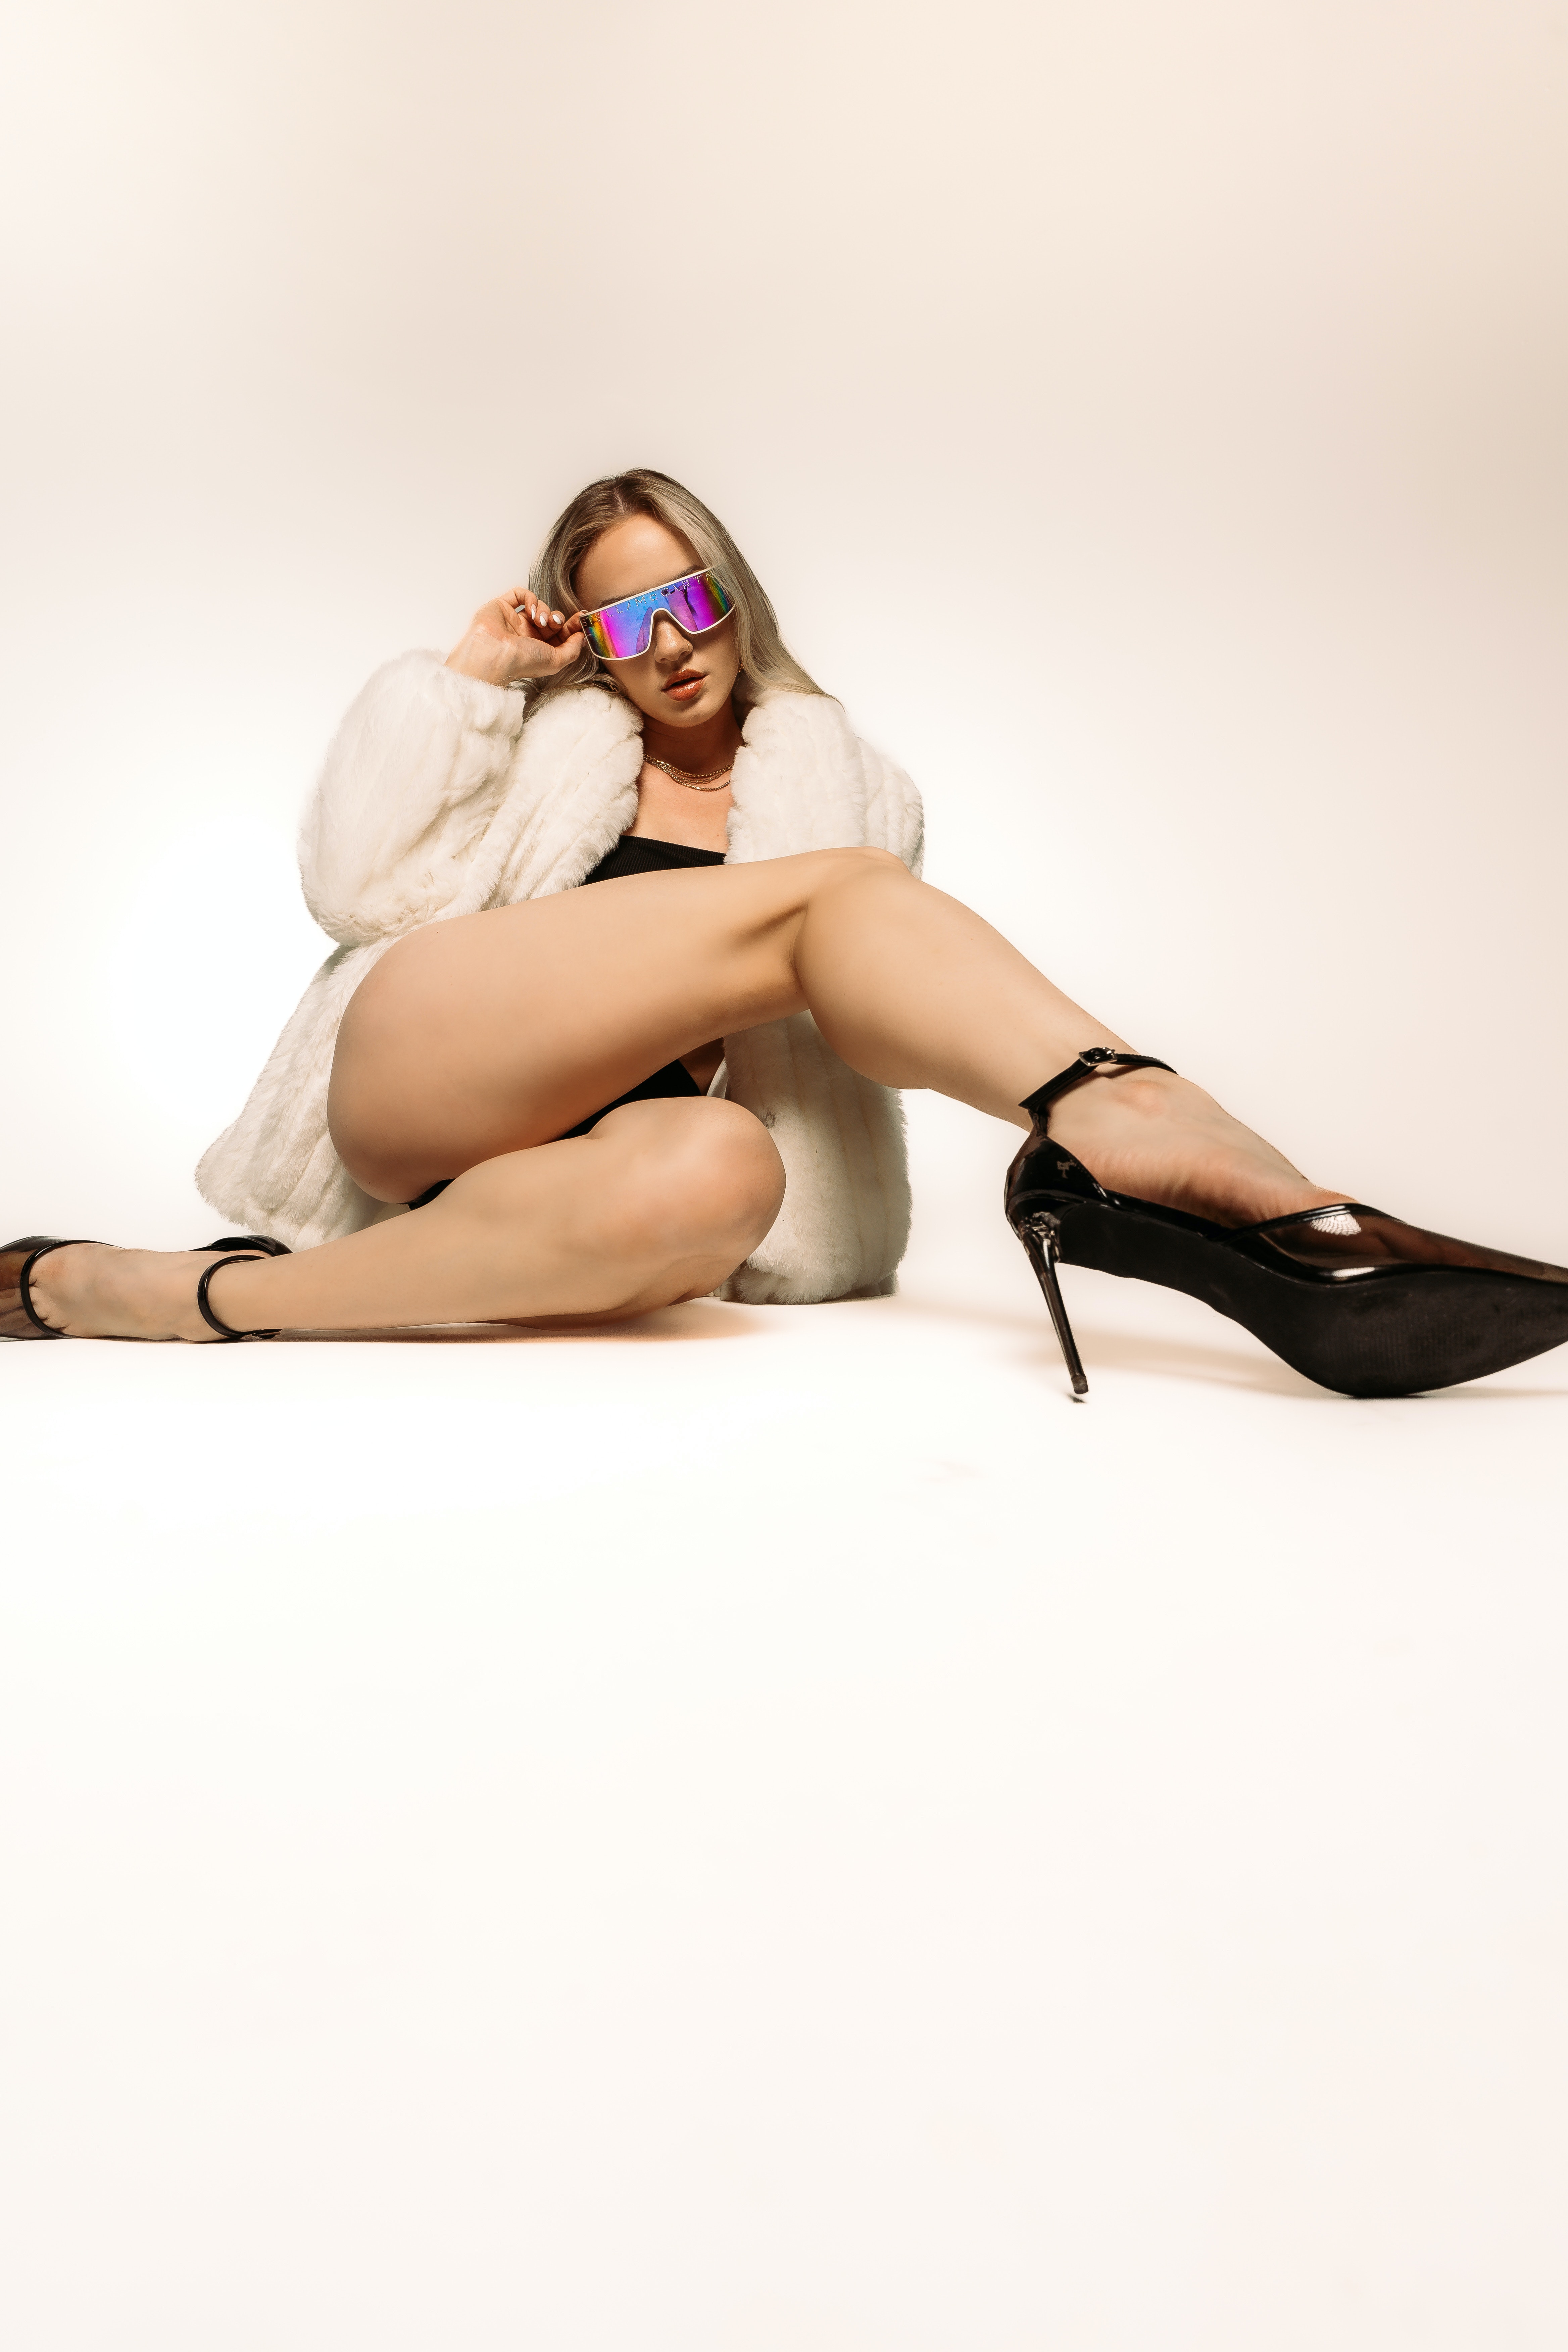
woman, shoe, smile, shoulder, leg, vision care, goggles, eyewear, flash photography, knee, comfort, thigh, sunglasses, happy, undergarment, black hair, lingerie, foot, human leg, elbow, sandal, long hair, fashion design, art model, hat, leisure, fetish model, sitting, brown hair, abdomen, fashion model, boot, fun, brassiere, personal protective equipment, flesh, photo shoot, toe, high heels